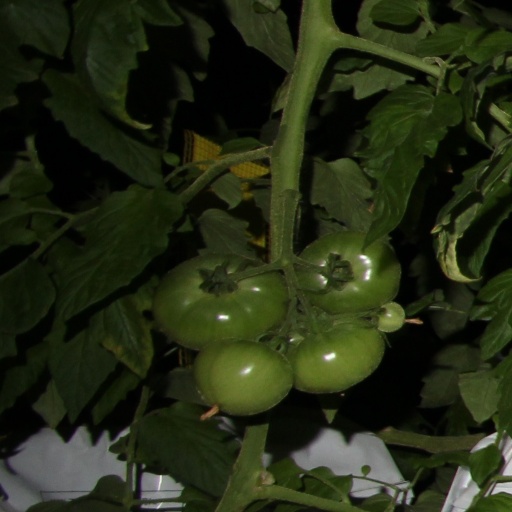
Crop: tomato